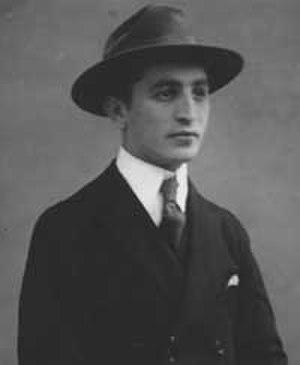
Harry Warren est un compositeur et acteur américain né le 24 décembre 1893 à Brooklyn, New York, décédé le 22 septembre 1981 à Los Angeles.